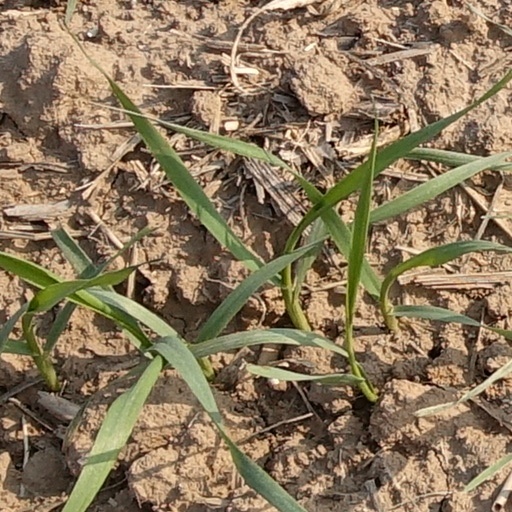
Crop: wheat